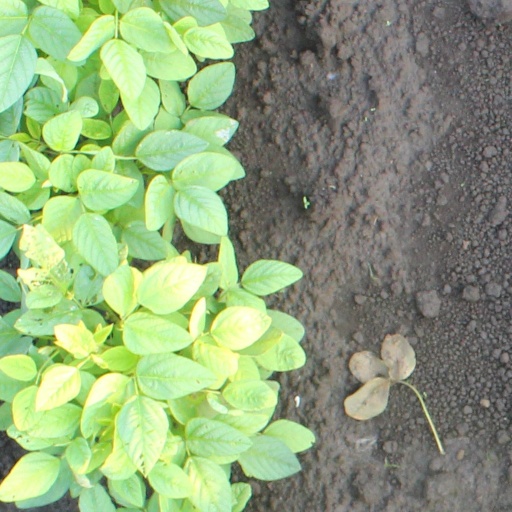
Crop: soybean